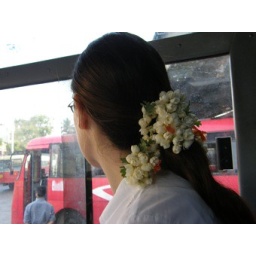
Leaving on a bus for Coorg with jasmine flowers in my hair